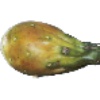
Label: Cactus fruit 1